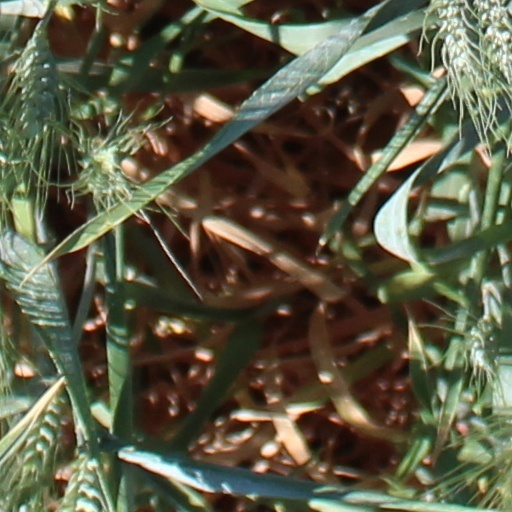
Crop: wheat